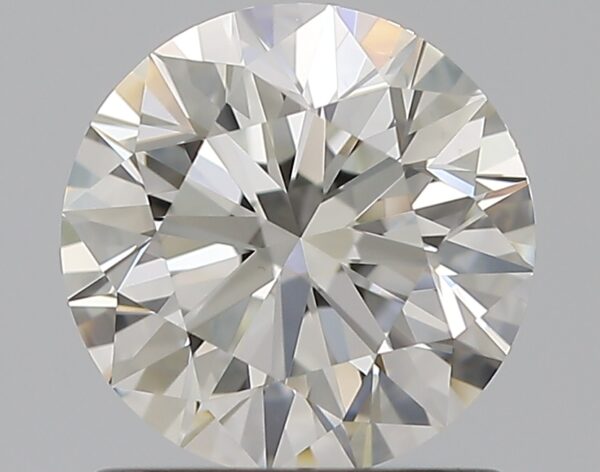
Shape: round
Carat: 1.03
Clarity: VVS2
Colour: H
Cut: EX
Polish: EX
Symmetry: EX
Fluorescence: F
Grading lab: GIA
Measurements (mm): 6.45 x 6.46 x 4